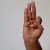
The image shows a hand gesture representing the letter 'F' in Indian Sign Language.